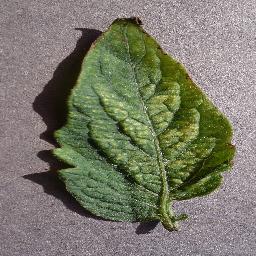
Label: Tomato___Spider_mites Two-spotted_spider_mite